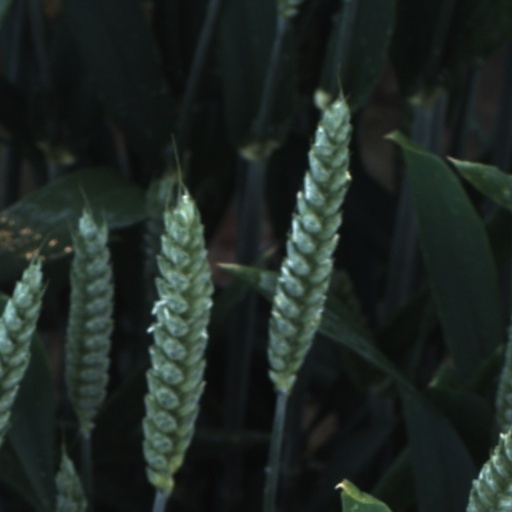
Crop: wheat